Skinny Puppy

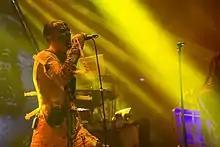
At Primavera Sound, 2017

Ogre, Key, Mark Walk and various guests, including Danny Carey of Tool and Wayne Static of Static-X, recorded the band's ninth studio album, "The Greater Wrong of the Right", released in 2004 on Synthetic Symphony, a sub-label of SPV. The album, described by Key as being based in "pseudopop", received generally favorable reviews from critics and landed on several "Billboard" charts. A music video was made for the song "Pro-Test" which featured a style unlike many of the group's previous work, so much so that some were unsure if it was an official video.